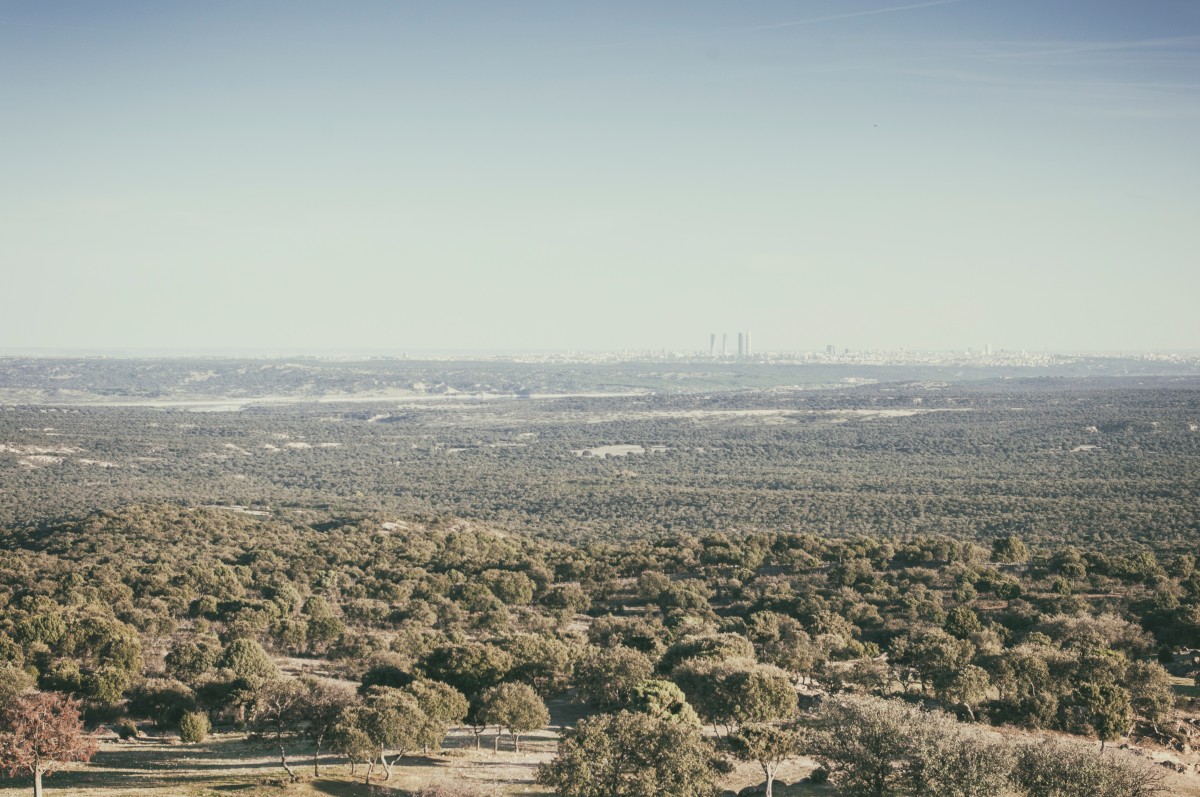
Tags: sea, horizon, mountain, skyline, morning, hill, river, cityscape, panorama, haze, plain, rural area, aerial photography, natural environment, atmospheric phenomenon